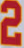
Number: 2